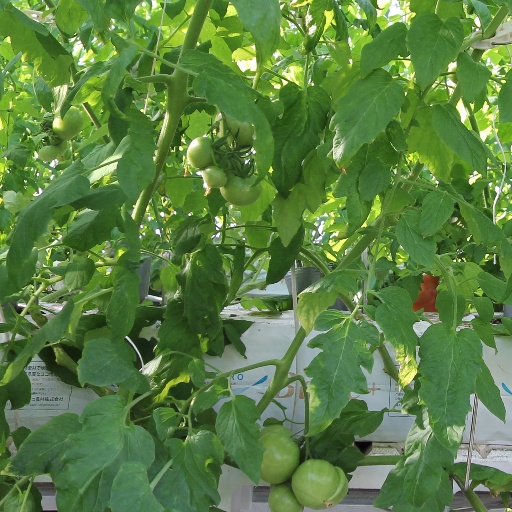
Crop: tomato